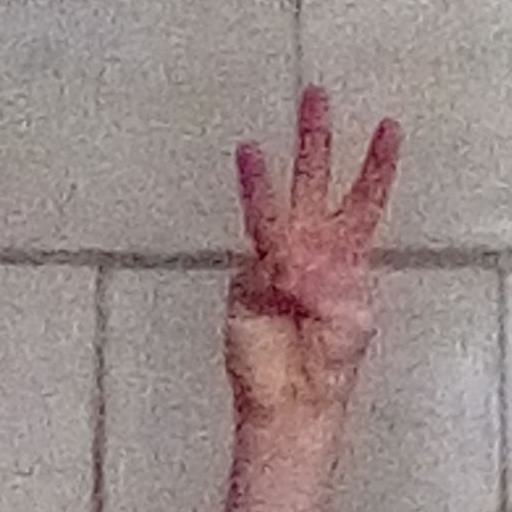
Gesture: three